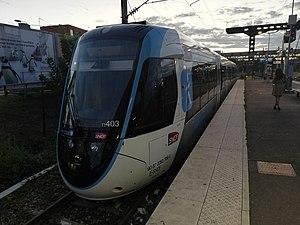
Un Citadis Dualis de la ligne 4 du tramway d'Île-de-France stationne dans un quai de la ligne E du RER vers Paris, en gare de Bondy, en 2019.